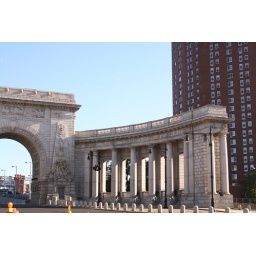
old monument near project style building